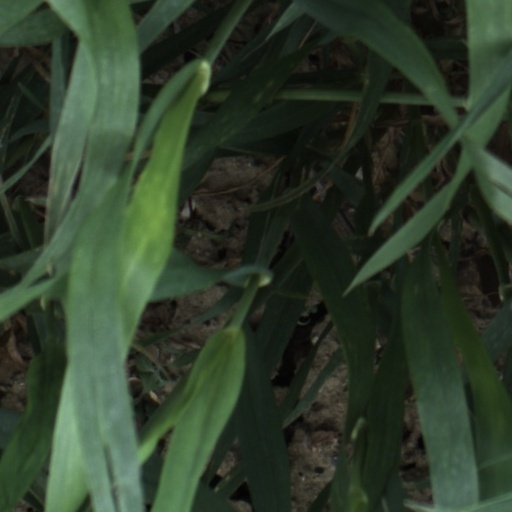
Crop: wheat